HMS Illustrious (87)

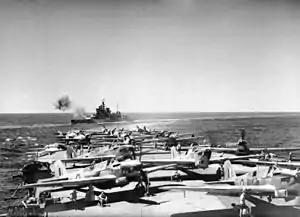
"Valiant" conducting gunnery training to the rear of "Illustrious". Fulmars of 806 Squadron are preparing to take off while Martlets of 881 Squadron are behind them.

The conquest of British Malaya and the Dutch East Indies in early 1942 opened the door for Japanese advances into the Indian Ocean. The Vichy French-controlled island of Madagascar stood astride the line of communication between India and the UK and the British were worried that the French would accede to occupation of the island as they had to the Japanese occupation of French Indochina in 1940. Preventing this required a preemptive invasion of Diego Suarez scheduled for May 1942. "Illustrious" had her work up cut short on 19 March to prepare to join the Eastern Fleet in the Indian Ocean and participate in the attack. She sailed four days later, having embarked twenty-one Swordfish, nine Martlet IIs of 881 Squadron and six Martlet Is of 882 Squadron, and two Fulmar fighters prior to escorting a troop convoy carrying some of the men allocated for the assault. A hangar fire broke out on 2 April that destroyed 11 aircraft and killed one crewman, but failed to cause any serious damage to the ship. Repairs were made in Freetown, Sierra Leone, where her destroyed aircraft were replaced and augmented by twelve additional Martlet II fighters from HMS "Archer", while two Martlet I aircraft were, in turn, transferred to "Archer", bringing "Illustrious"s total aircraft complement to 47. After her stay at Freetown, "Illustrious" proceeded to Durban; during the voyage her staff also fitted ASV radar to the replacement Swordfish. One Martlet I was fitted with folding wings.